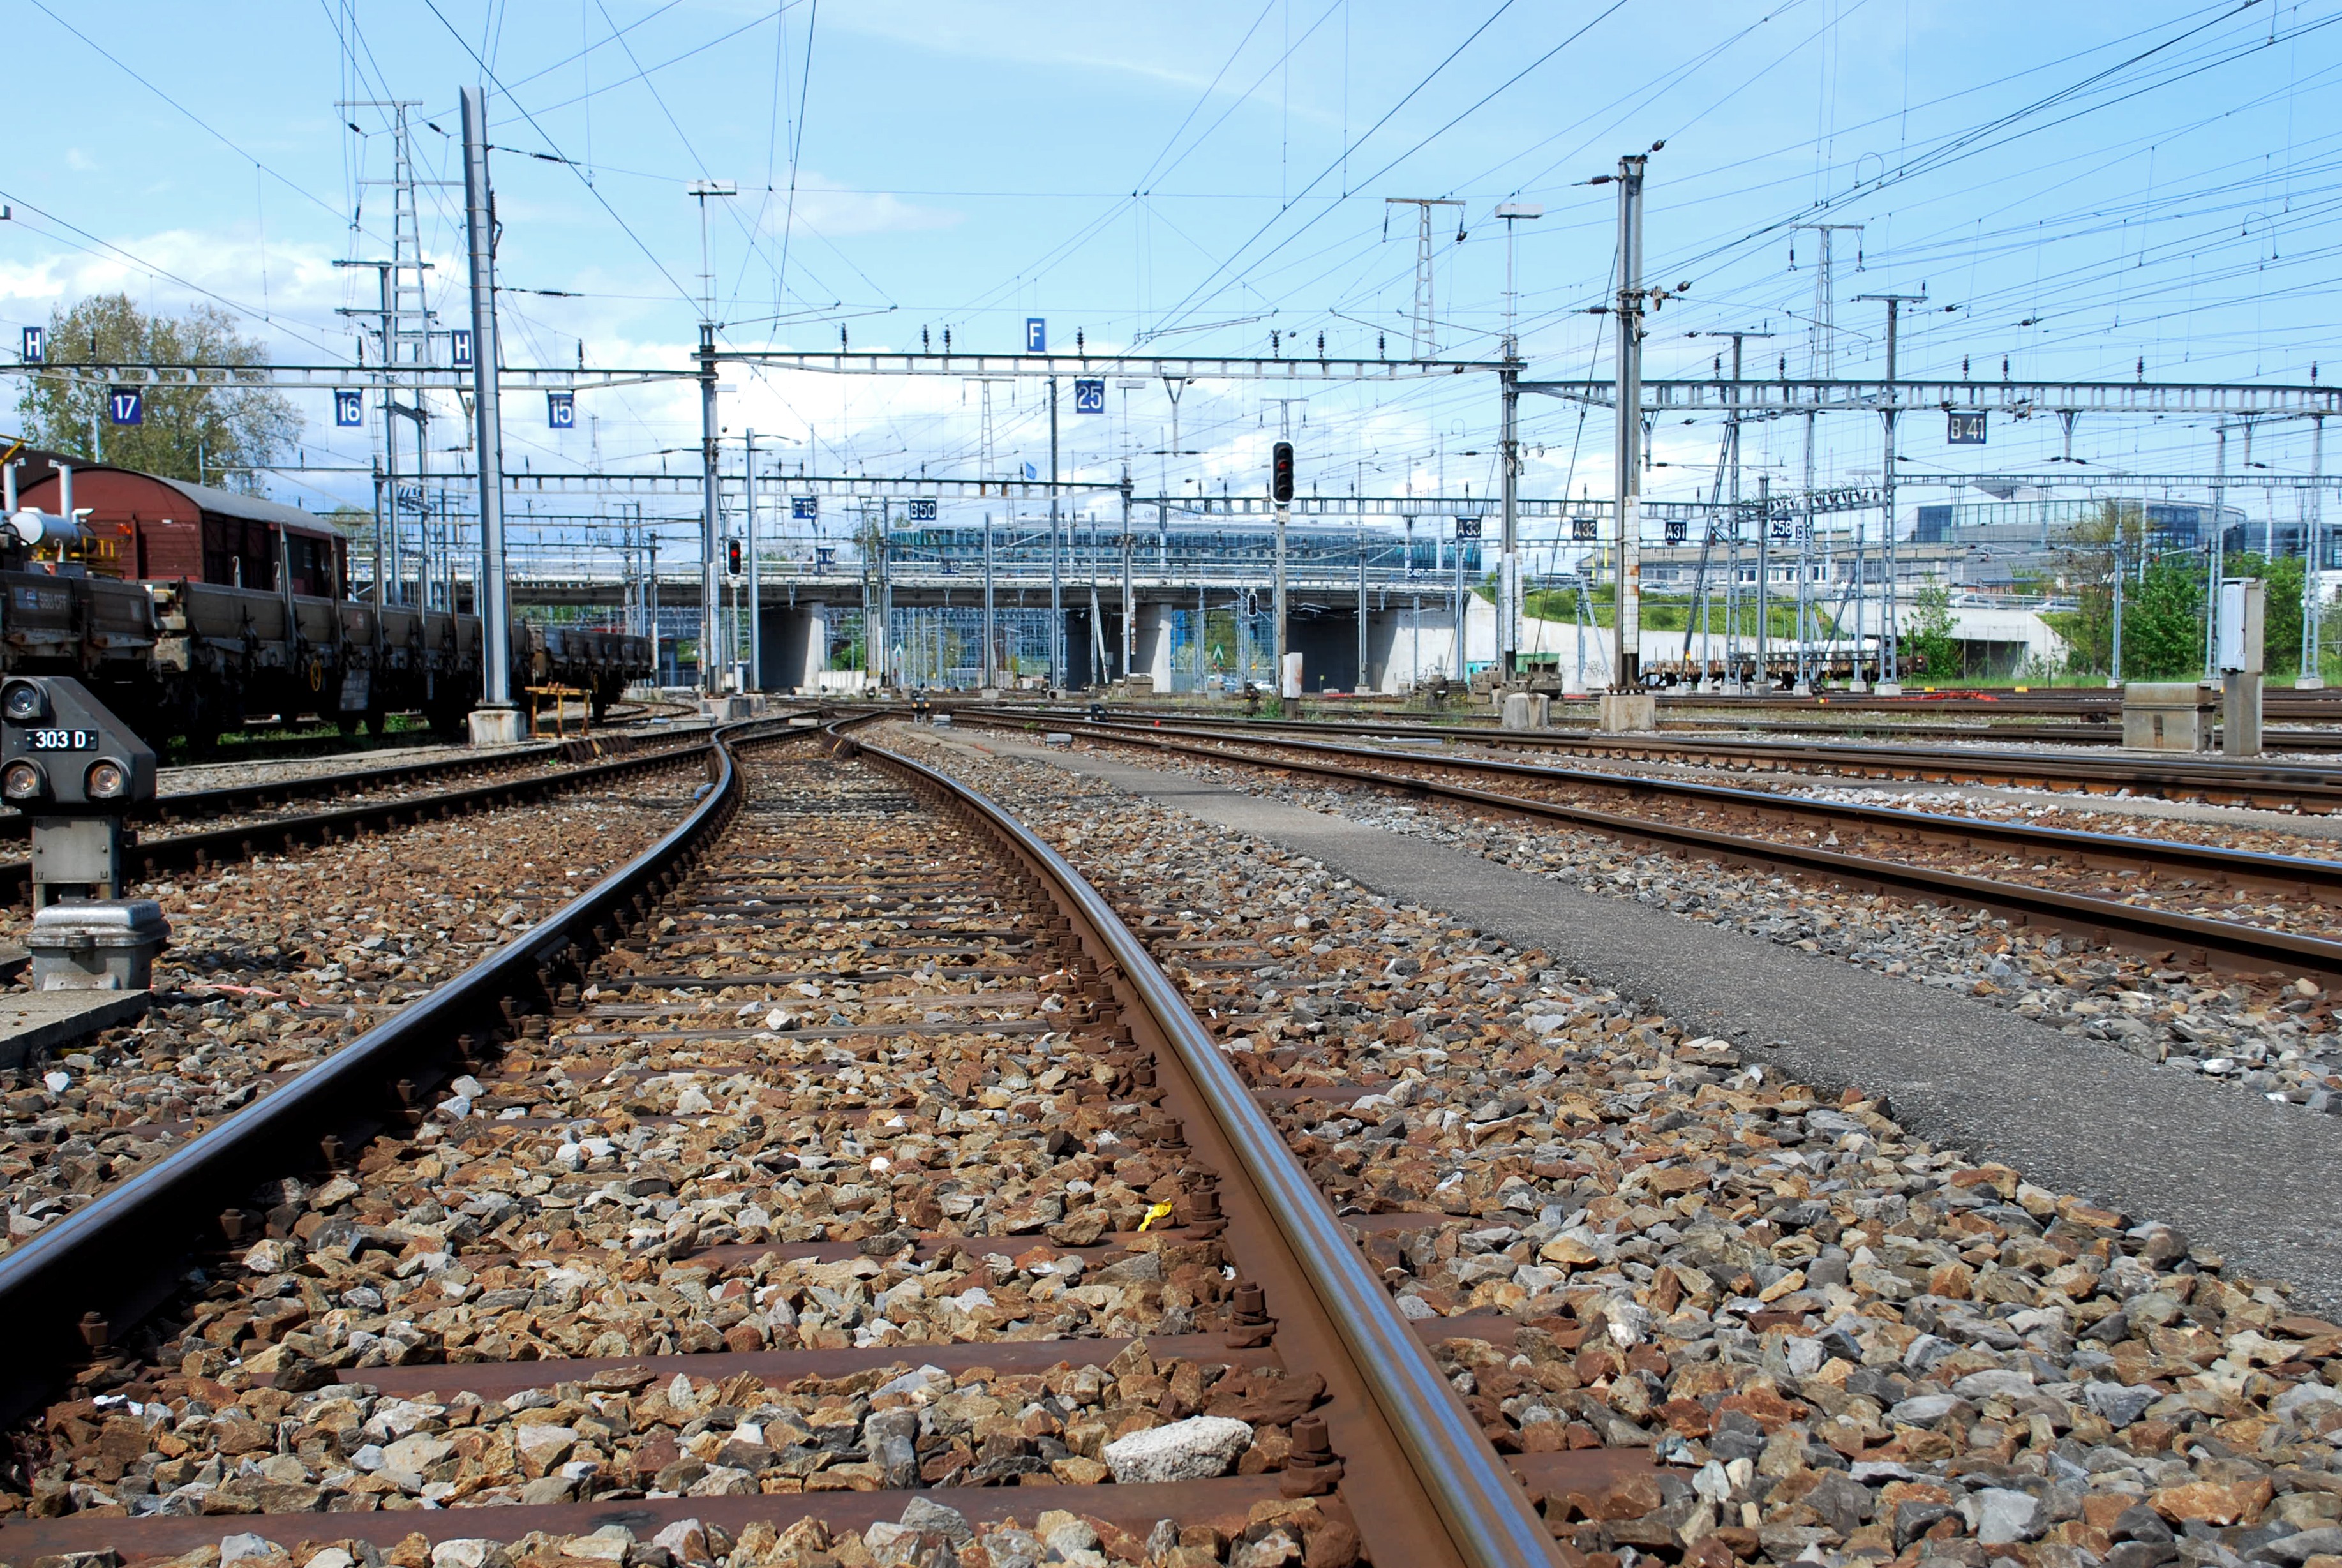
track, wagon, train, transport, vehicle, station, train station, railways, junction, rail transport, electric cables, residential area, rolling stock, metropolitan area, railroad car, long bars